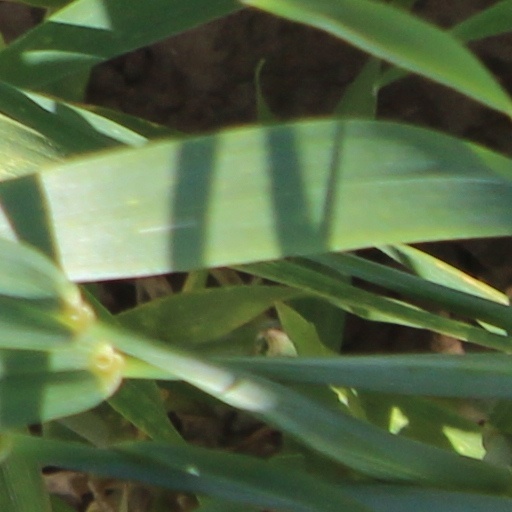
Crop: wheat